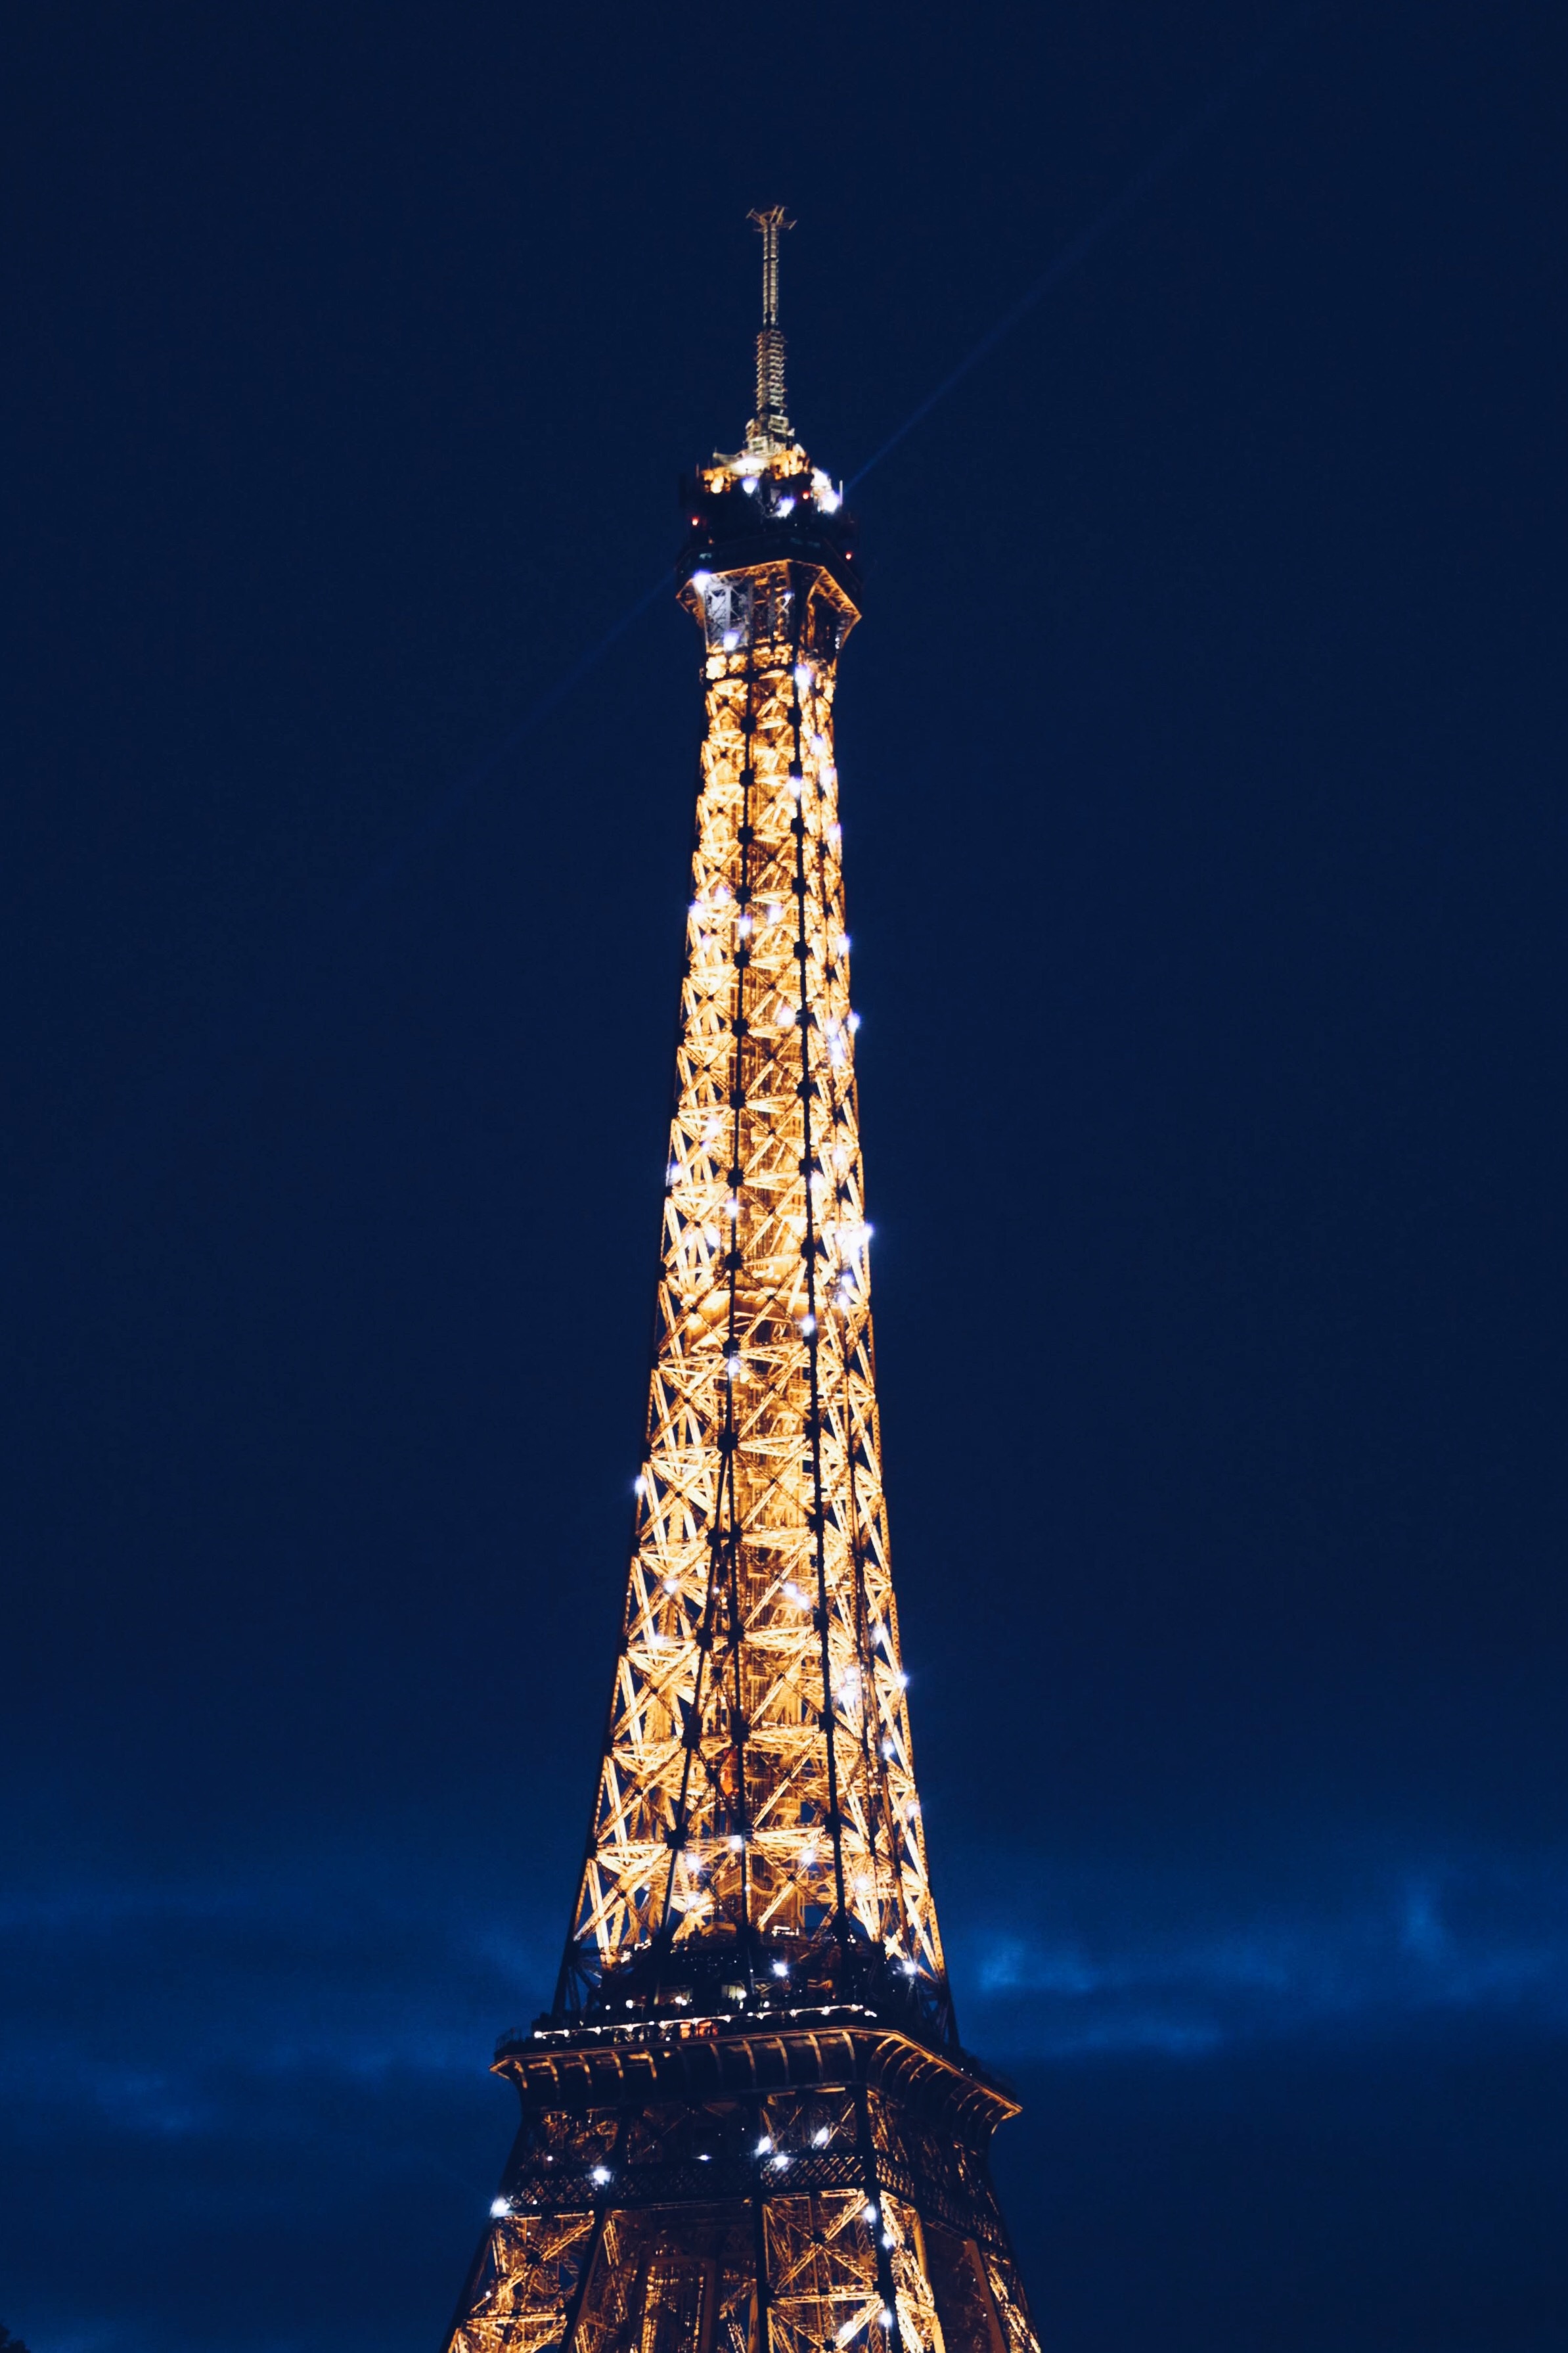
night, cloudy, eiffel tower, paris, skyscraper, france, reflection, tower, landmark, lighting, christmas tree, lights, clouds, spire, steeple, tall, steel structure